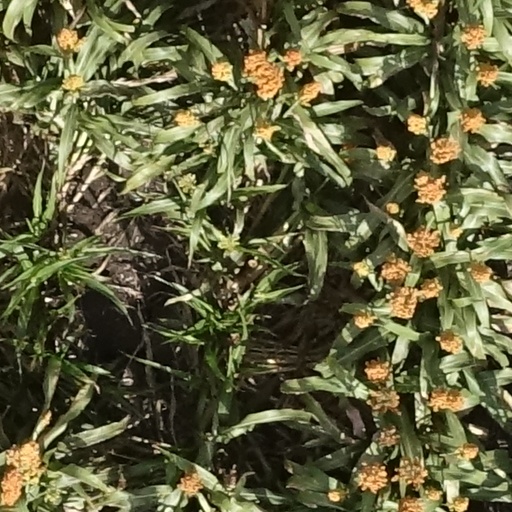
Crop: sorghum